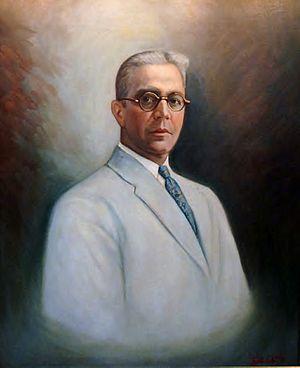
Les élections générales s'organisent à Porto Rico le 5 novembre 1940 dans le but d'élire les membres de la chambre des représentants et les sénateurs. Il n'y a pas de majorité absolue, l'Union républicaine et le Parti populaire démocrate obtiennent le même nombre de sièges. Le parti socialiste, arrivé en troisième position, s'allie avec l'Union républicain afin de l'aider à obtenir une majorité.